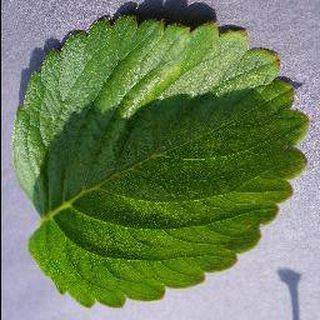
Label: healthy_strawberry